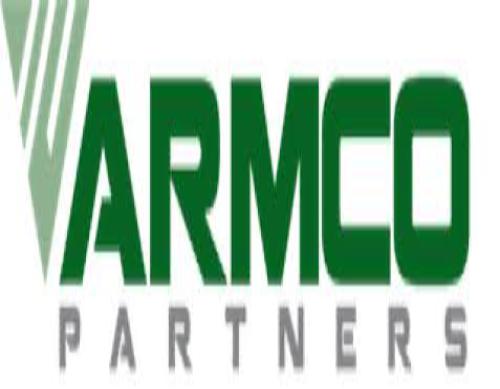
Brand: Armco
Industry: Others